Linda Rybová

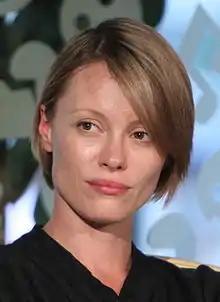
Linda Rybová (2009)

Linda Rybová (born 15 October 1975) is a Czech actress. She appeared in more than thirty films since 1989.